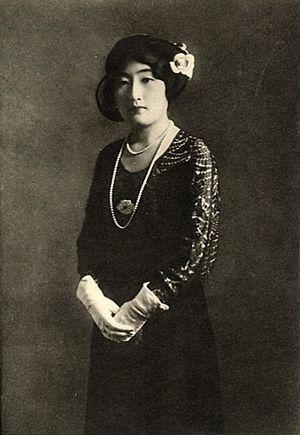
La princesse Chichibu, née Setsuko Matsudaira, 9 septembre 1909 - 25 août 1995, est membre de la famille impériale du Japon. La princesse est l'épouse du prince Chichibu, second fils de l'empereur Taishō et de l'impératrice Teimei. Elle est ainsi belle-sœur de l'empereur Shōwa et une des tantes de l'actuel empereur, Akihito.
Le clan Matsudaira est un clan du Japon médiéval originaire de la province de Mikawa. Il est connu pour être lié aux shoguns Tokugawa puisque Tokugawa Ieyasu était un membre du clan Matsudaira ; il était connu sous le nom de Matsudaira Takechiyo.